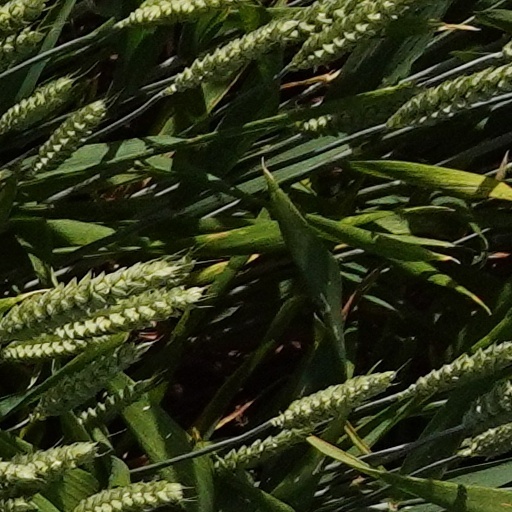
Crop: wheat